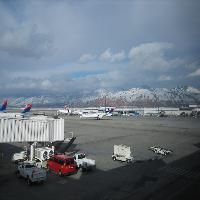
Weather: cloudy or overcast